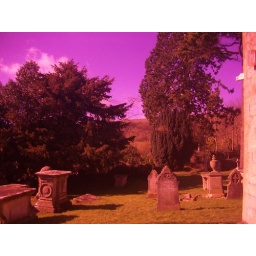
Taken through a stained glass window of the main Church in Uley, Gloucs